Mornings with GMA Regional TV

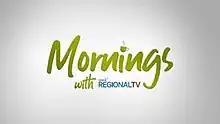
Title card from 2023 to 2024

Mornings with GMA Regional TV is a 2020 Philippine television morning news broadcasting show broadcast by GMA Dagupan and GMA Ilocos. Originally hosted by Ara Hanesh and Ralph Guieb (later Angelica Maglanoc), it premiered on September 28, 2020. The program concluded on January 26, 2024 due to low ratings and decline viewership. Joanne Ponsoy and CJ Torida serve as the final hosts.